Aventurescence

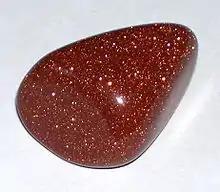
Goldstone showing aventurescence

In gemology, aventurescence (sometimes called aventurization) is an optical reflectance effect seen in certain gems. The effect amounts to a metallic glitter, arising from minute, preferentially oriented mineral platelets within the material. These platelets are so numerous that they also influence the material's body colour. In aventurine quartz, chrome-bearing fuchsite produces a green stone, and various iron oxides produce a red stone.